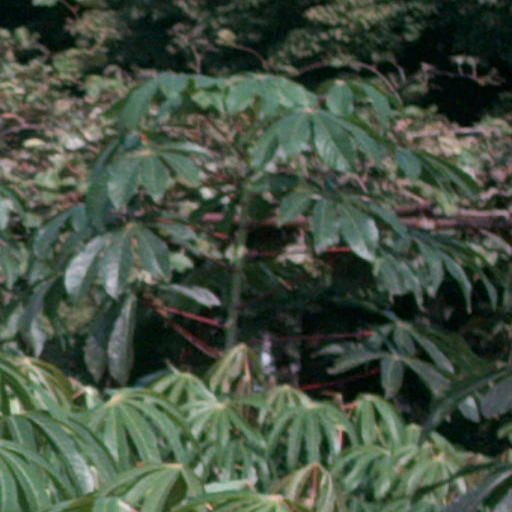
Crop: cassava